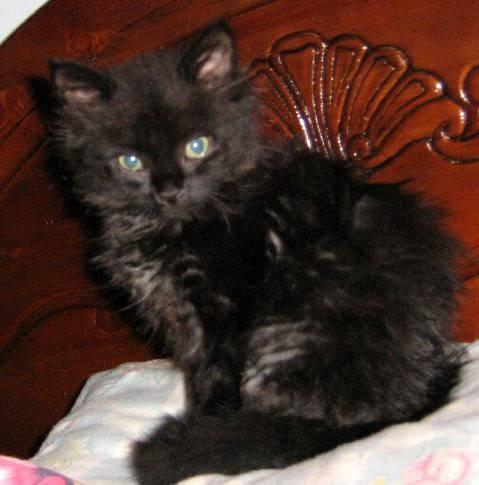
cat